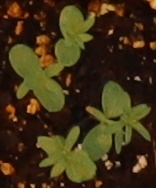
Label: Flax